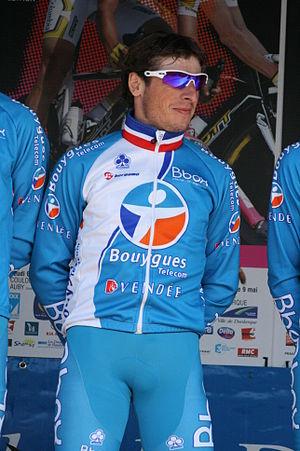
Pierrick Fédrigo, lors de la présentation des équipes des 4 jours de Dunkerque 2010
L'équipe cycliste Total Direct Énergie est une équipe française de cyclisme professionnel sur route ayant le statut d'UCI ProTeam. La formation est dirigée par l'ancien coureur professionnel Jean-René Bernaudeau, fondateur de la structure Vendée U en 1991 dont sont issus plusieurs membres de l'équipe.